Particulate matter sampler

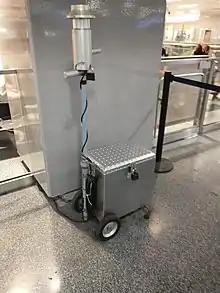
Air quality monitoring equipment at New York's Pennsylvania Station.

Two different types of particulate matter samplers exist that measure particulate mass concentration: manual samplers and automated samplers.